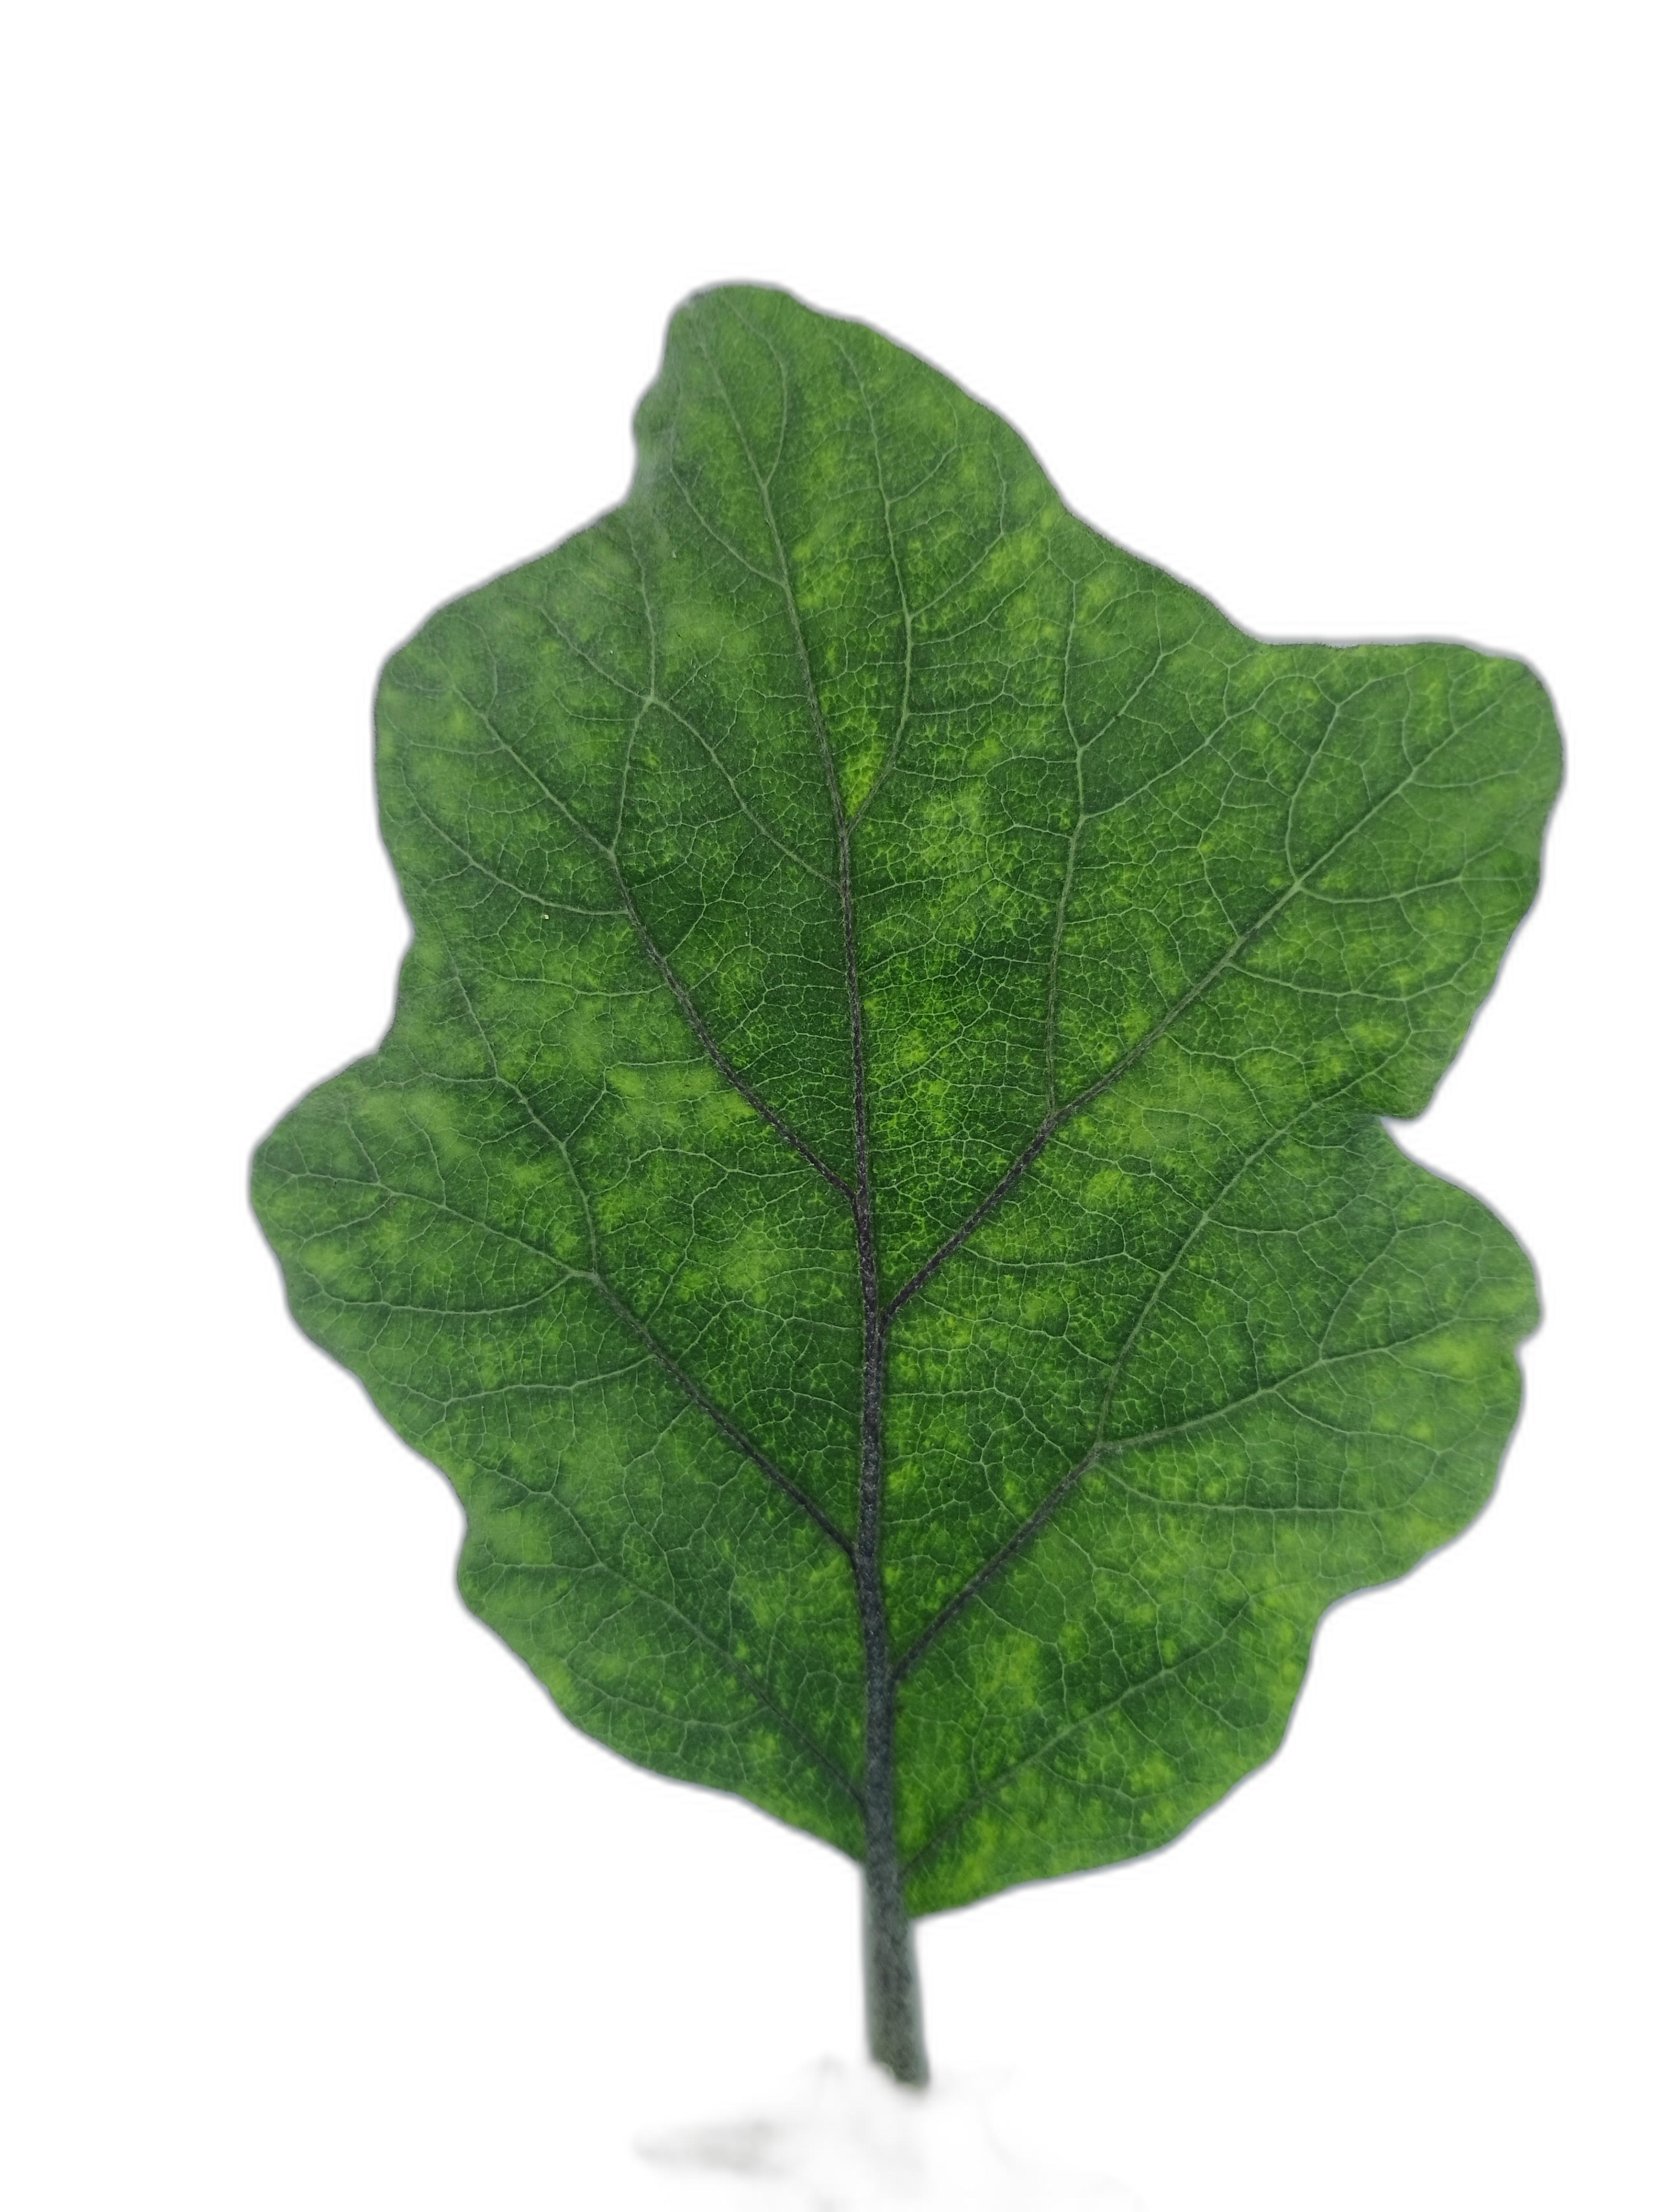
Label: Mosaic Virus Disease